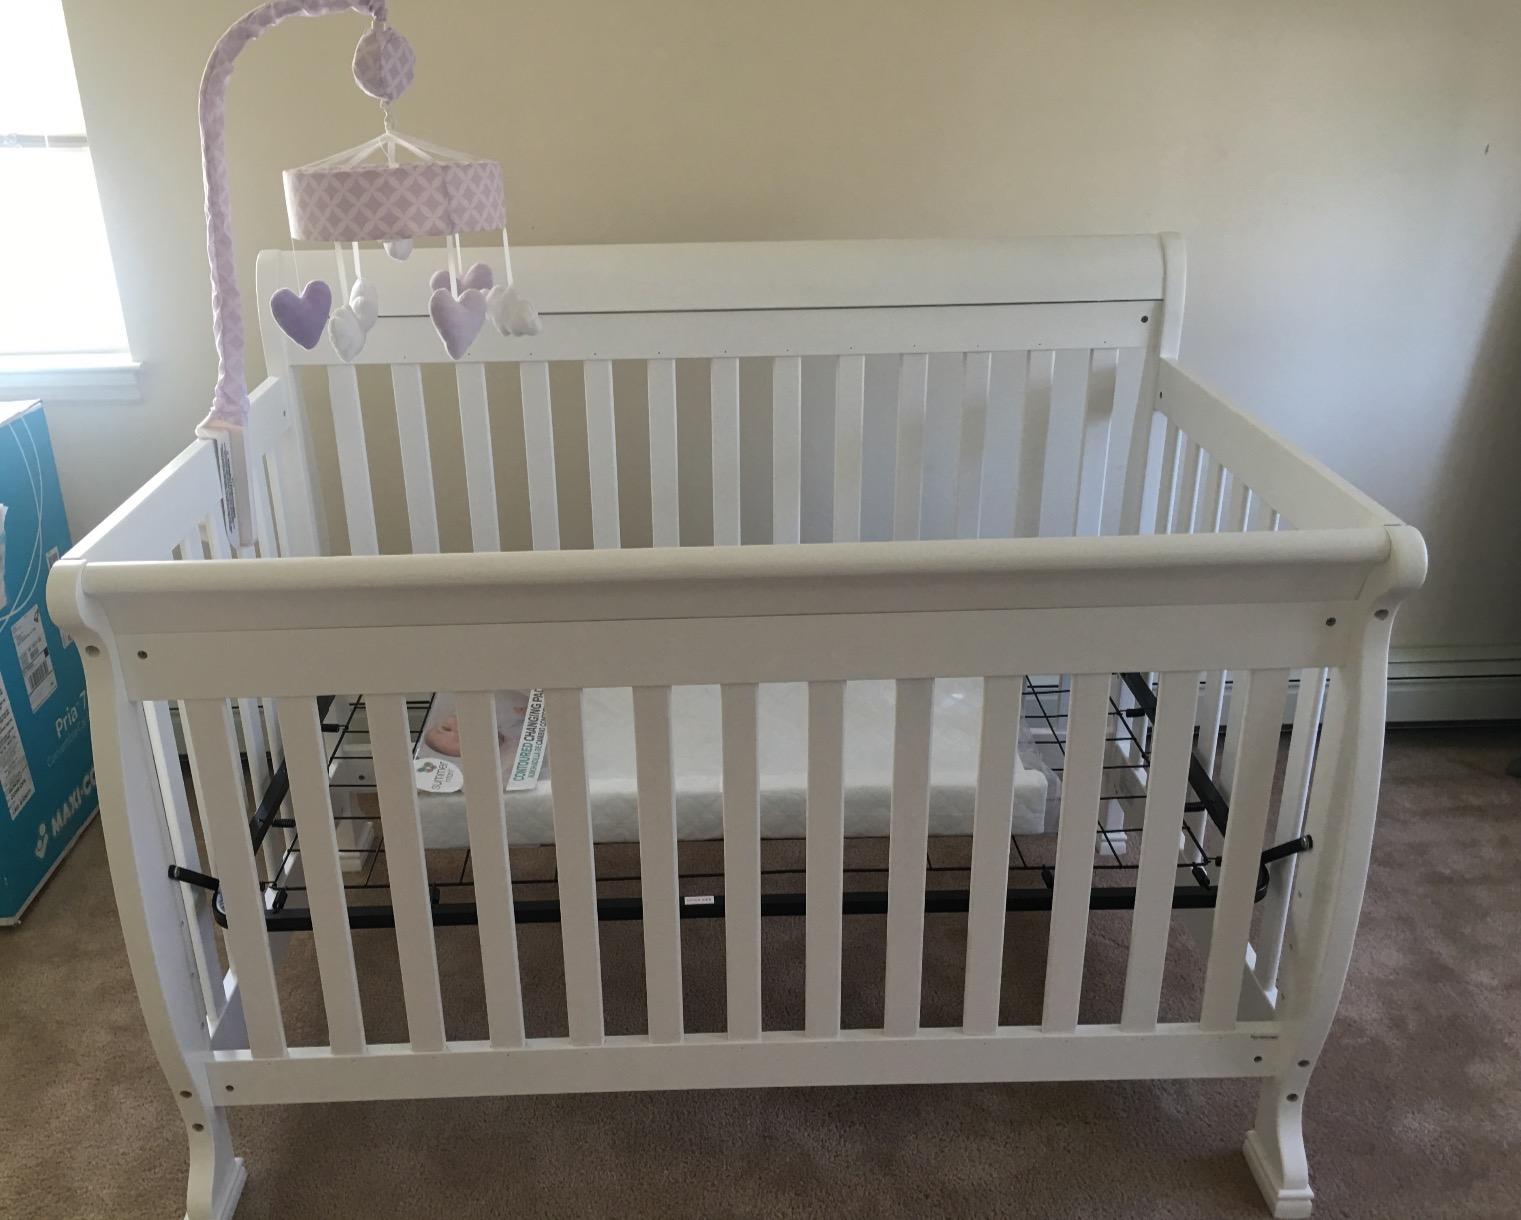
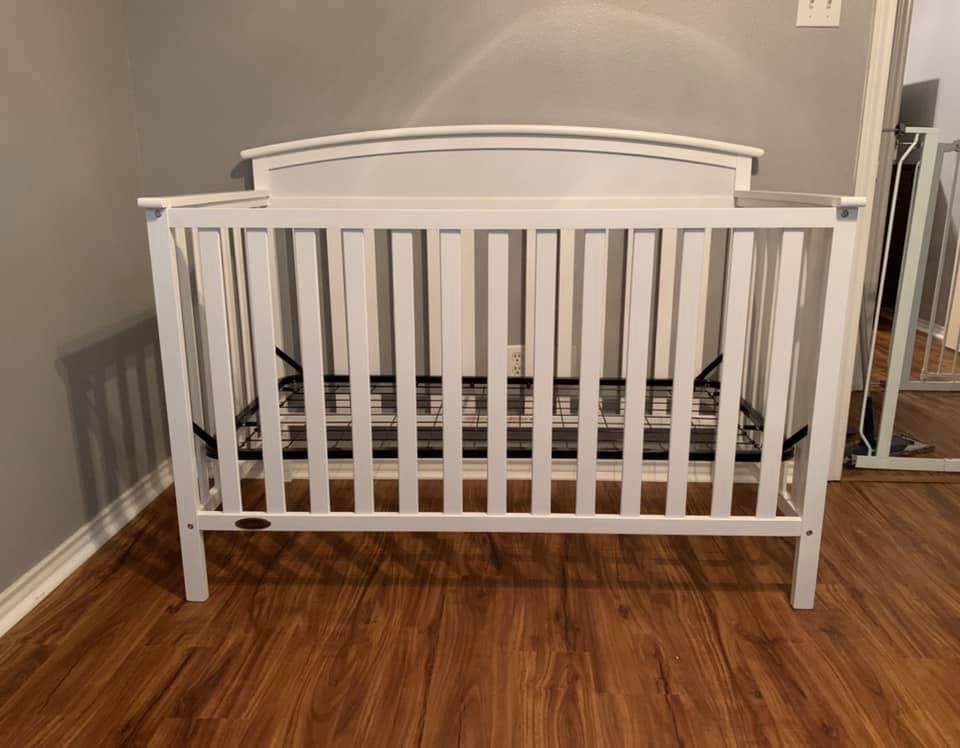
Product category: products_crib
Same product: no